John and Isabel Burnham House

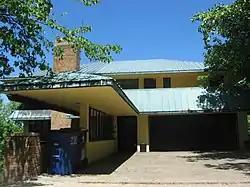
John and Isabel Burnham House, June 2013

John and Isabel Burnham House, also known as the Pagoda House, is a historic home located at Long Beach, LaPorte County, Indiana. It was designed by architect John Lloyd Wright and built in 1934. It is a five level house located on the shore of Lake Michigan. The house is a blend of Prairie School and International Style architecture with hipped and pent roof forms. The house is sheathed in stucco and salmon colored brick. Also contributing is the house site with extensive stone terracing.